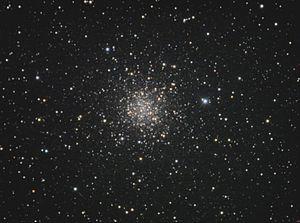
Les objets de Messier sont une liste d'objets astronomiques catalogués par l'astronome français Charles Messier dans son Catalogue des Nébuleuses et des Amas d'Étoiles, publiée en 1771, puis étendue dans sa dernière édition en 1966.